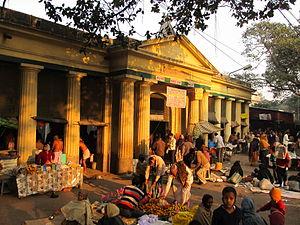
Babughat est une série de larges marches descendant en gradins vers le fleuve Hooghly, à Calcutta, et précédées d’un pavillon d’entrée de style colonial. Située immédiatement au nord du Maïdan et en bordure du fleuve, il est doublé de Chandpalghat d’où partent les ferries traversant le Hooghly pour Howrah. Construit en 1830, Babughat est un des plus anciens des nombreux ghats de la ville de Calcutta. Il a donné son nom au quartier environnant.